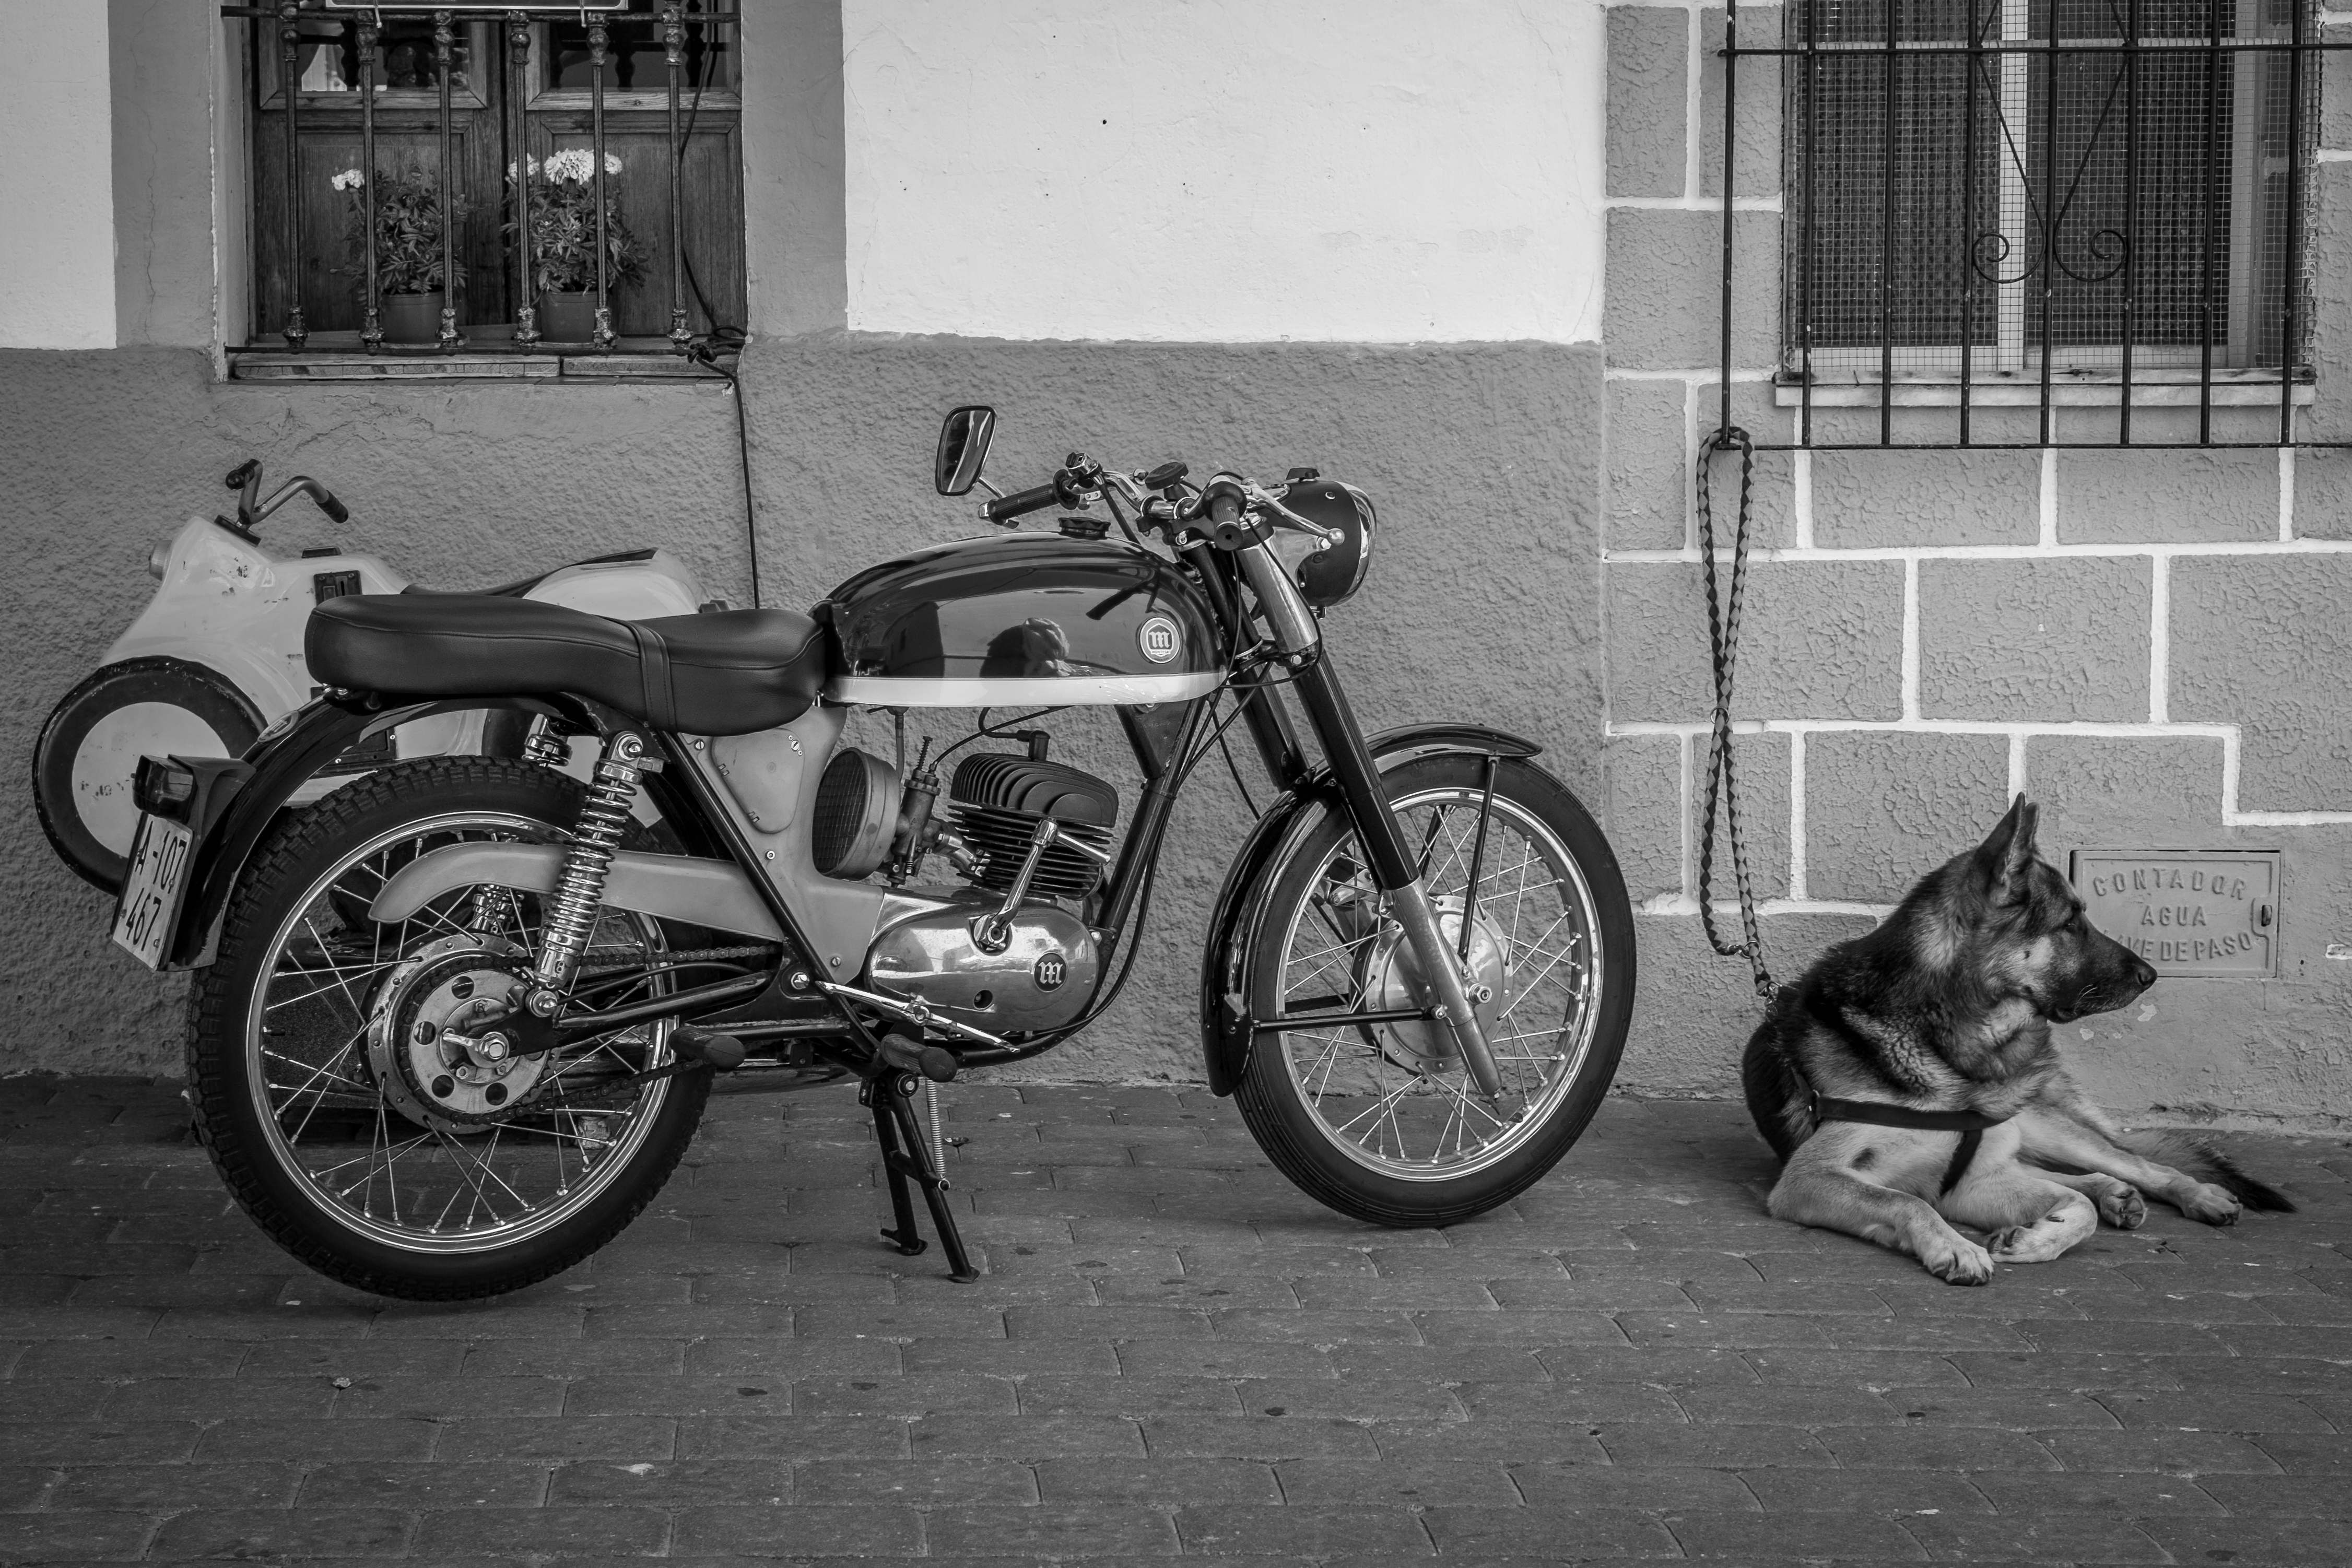
black and white, street, car, bicycle, dog, vehicle, motorcycle, black, monochrome, shepherd, willyverhulst, orxeta, montesa, land vehicle, monochrome photography